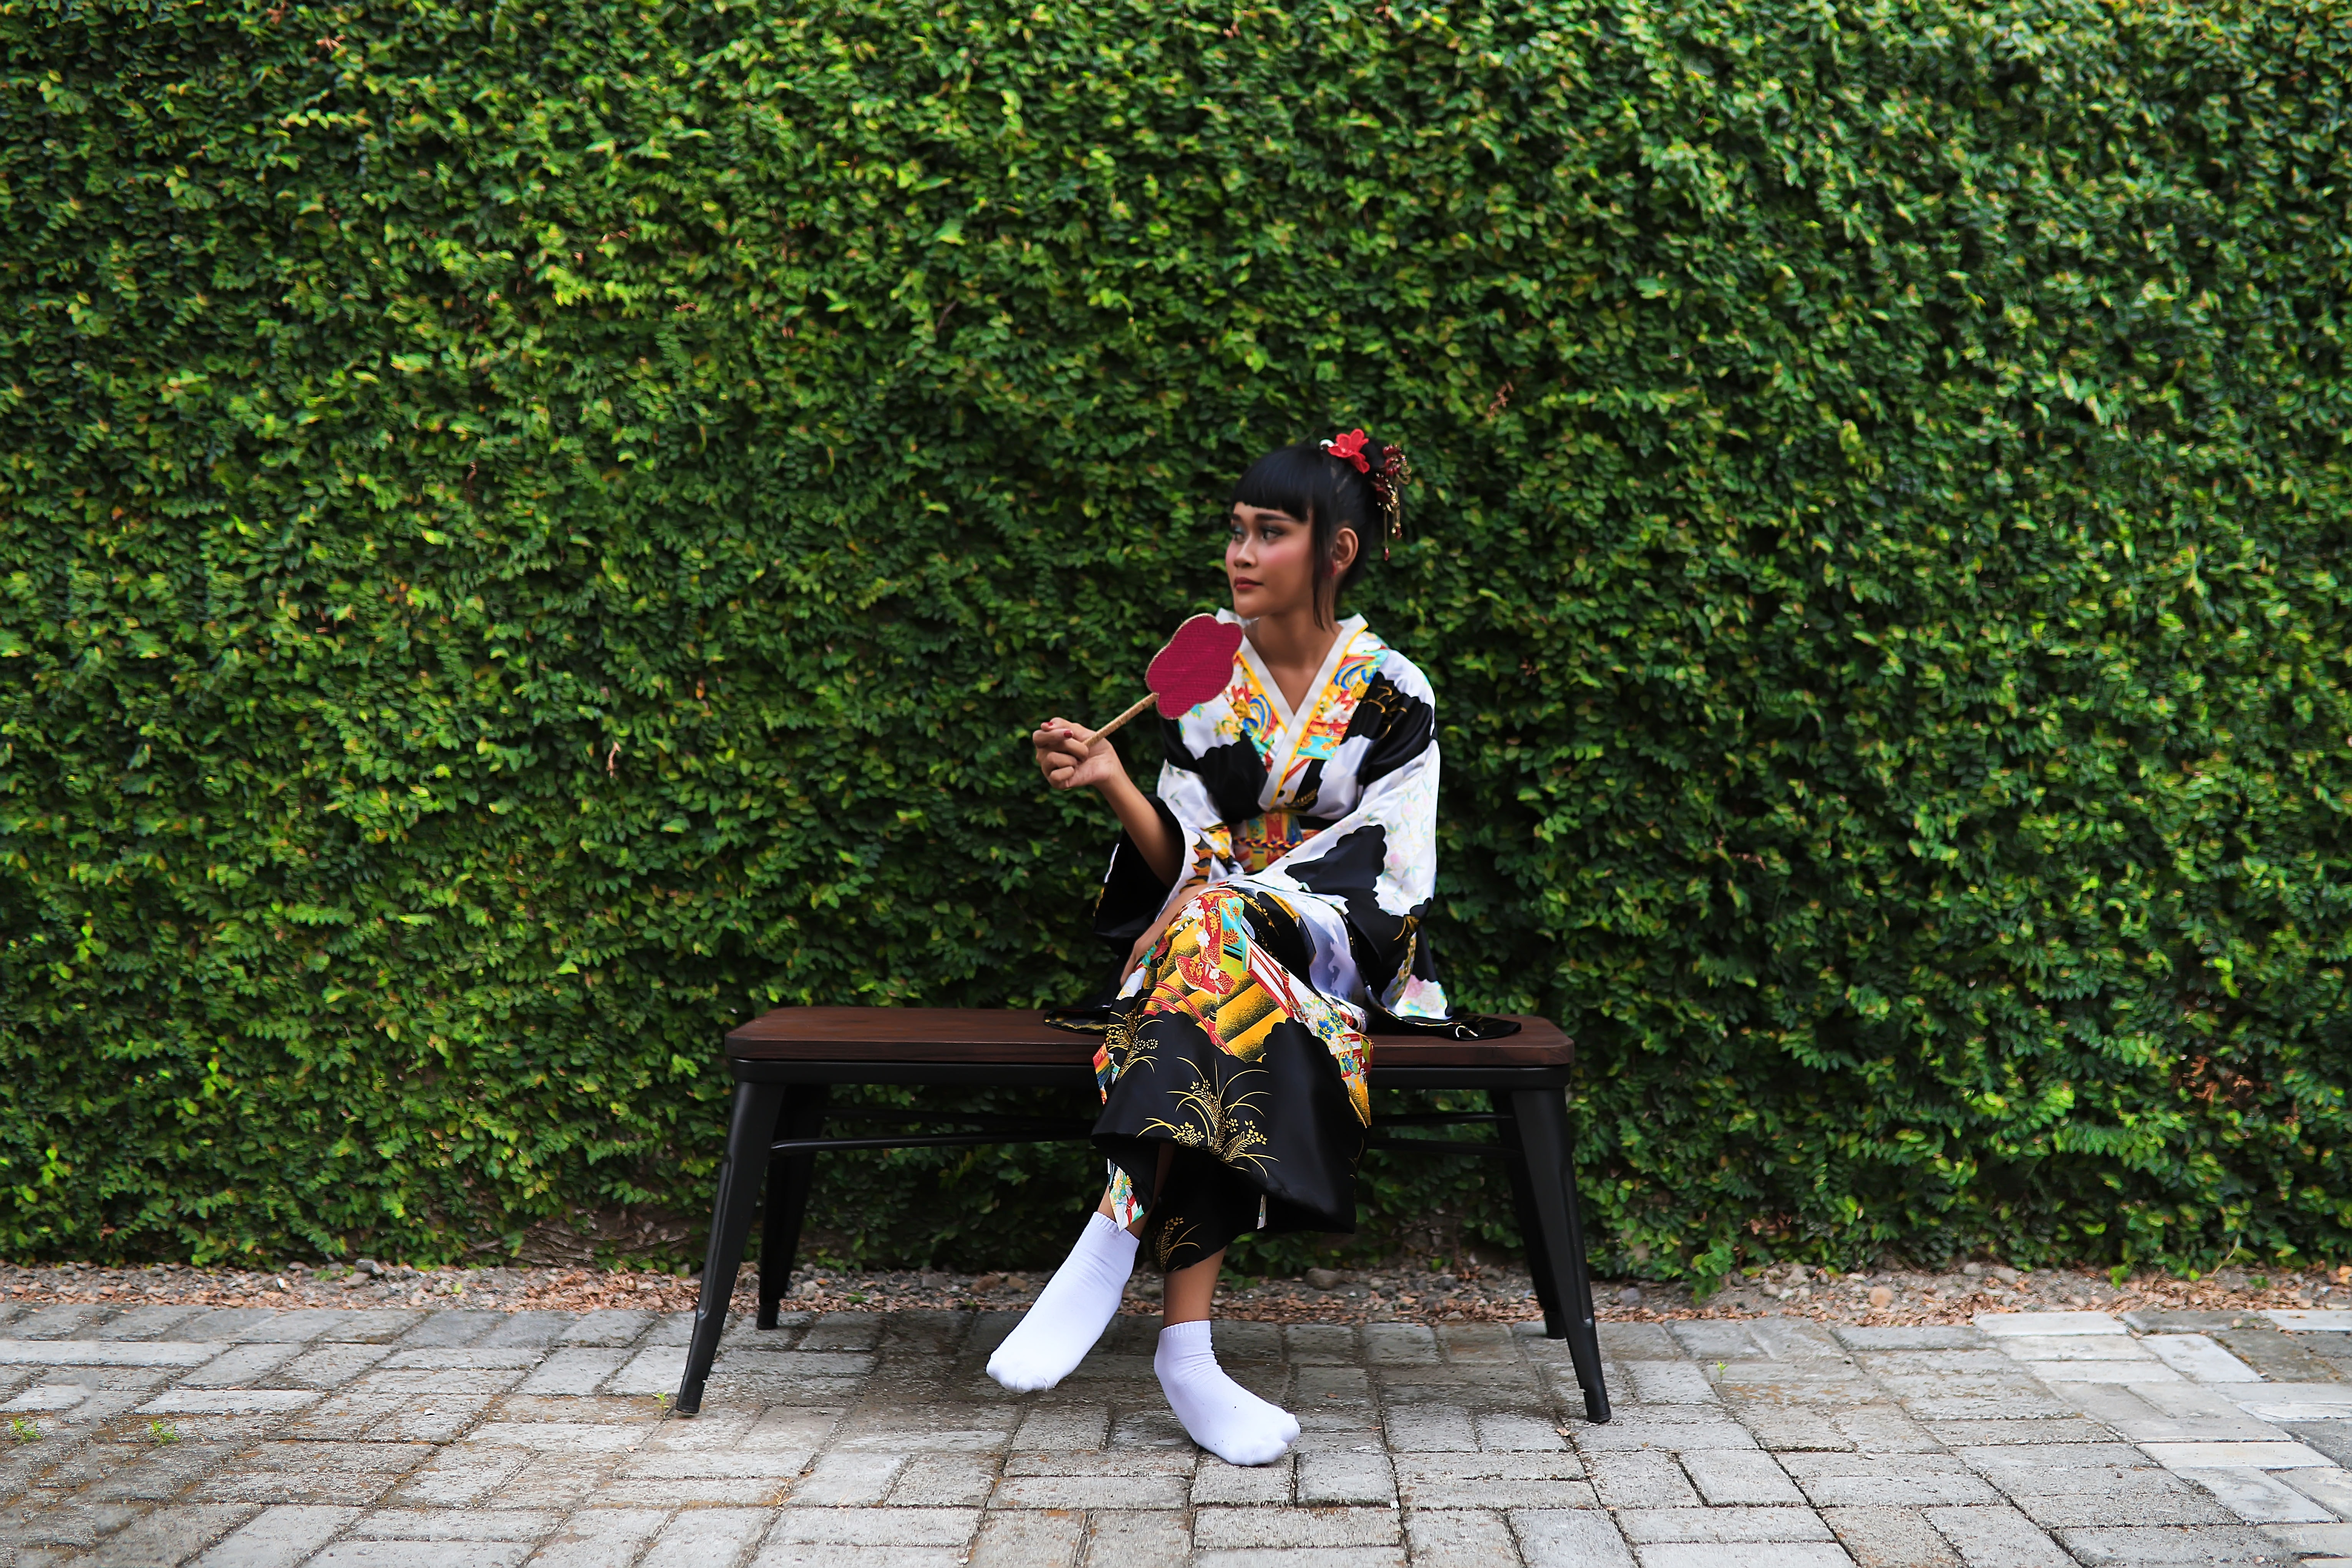
clothing, plant, tree, recreation, garden, costume, flower